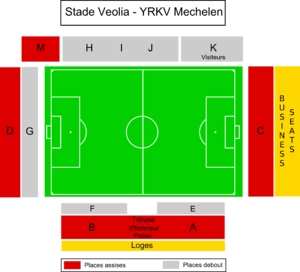
Plan du Stade Veolia du FC Malines (KV Mechelen, Belgique) en 2009 réalisé à partir du plan du stade sur le site internet du KV Mechelen. Légendes en français.
Le Yellow Red KV Mechelen est un club de football belge basé à Malines. Il est également appelé FC Malinois. Le club est présidé par Johan Timmermans. Il évolue en 2018-2019 en deuxième division belge. Le FC Malines est le dernier club belge à avoir remporté une coupe européenne.